Aobōzu

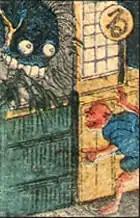
An depicted in a deck of cards.

As well as appearing in Japanese folklore, the has also been depicted numerous times in traditional Japanese art; examples include one depiction of found in Toriyama Sekien's "e-hon" tetralogy .